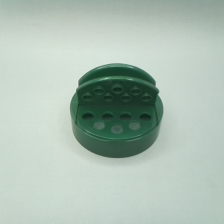
Color: green
Cap type: dual flip-top cap